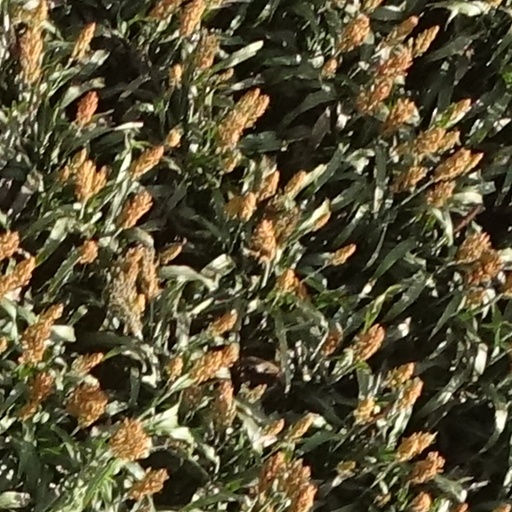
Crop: sorghum